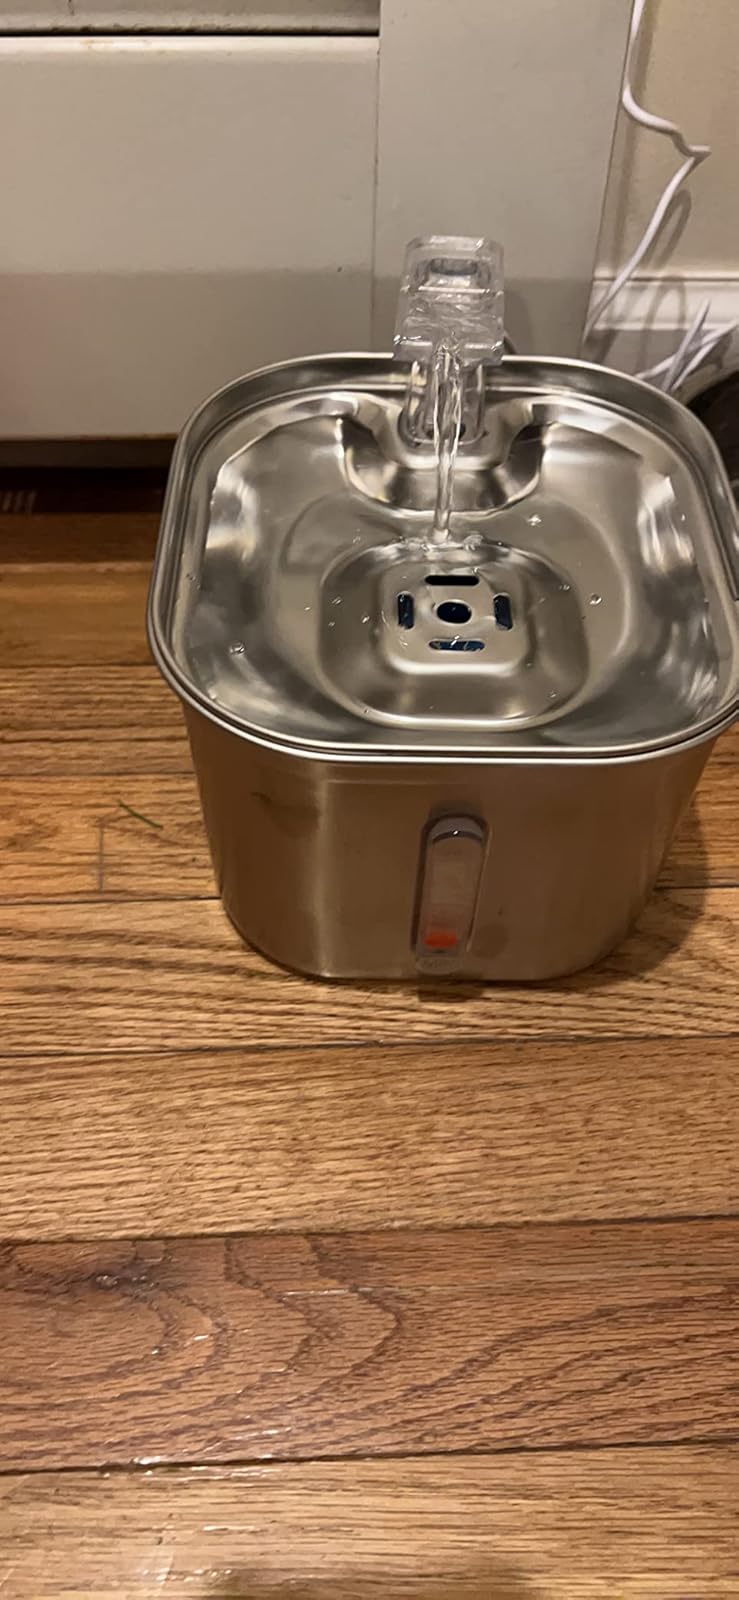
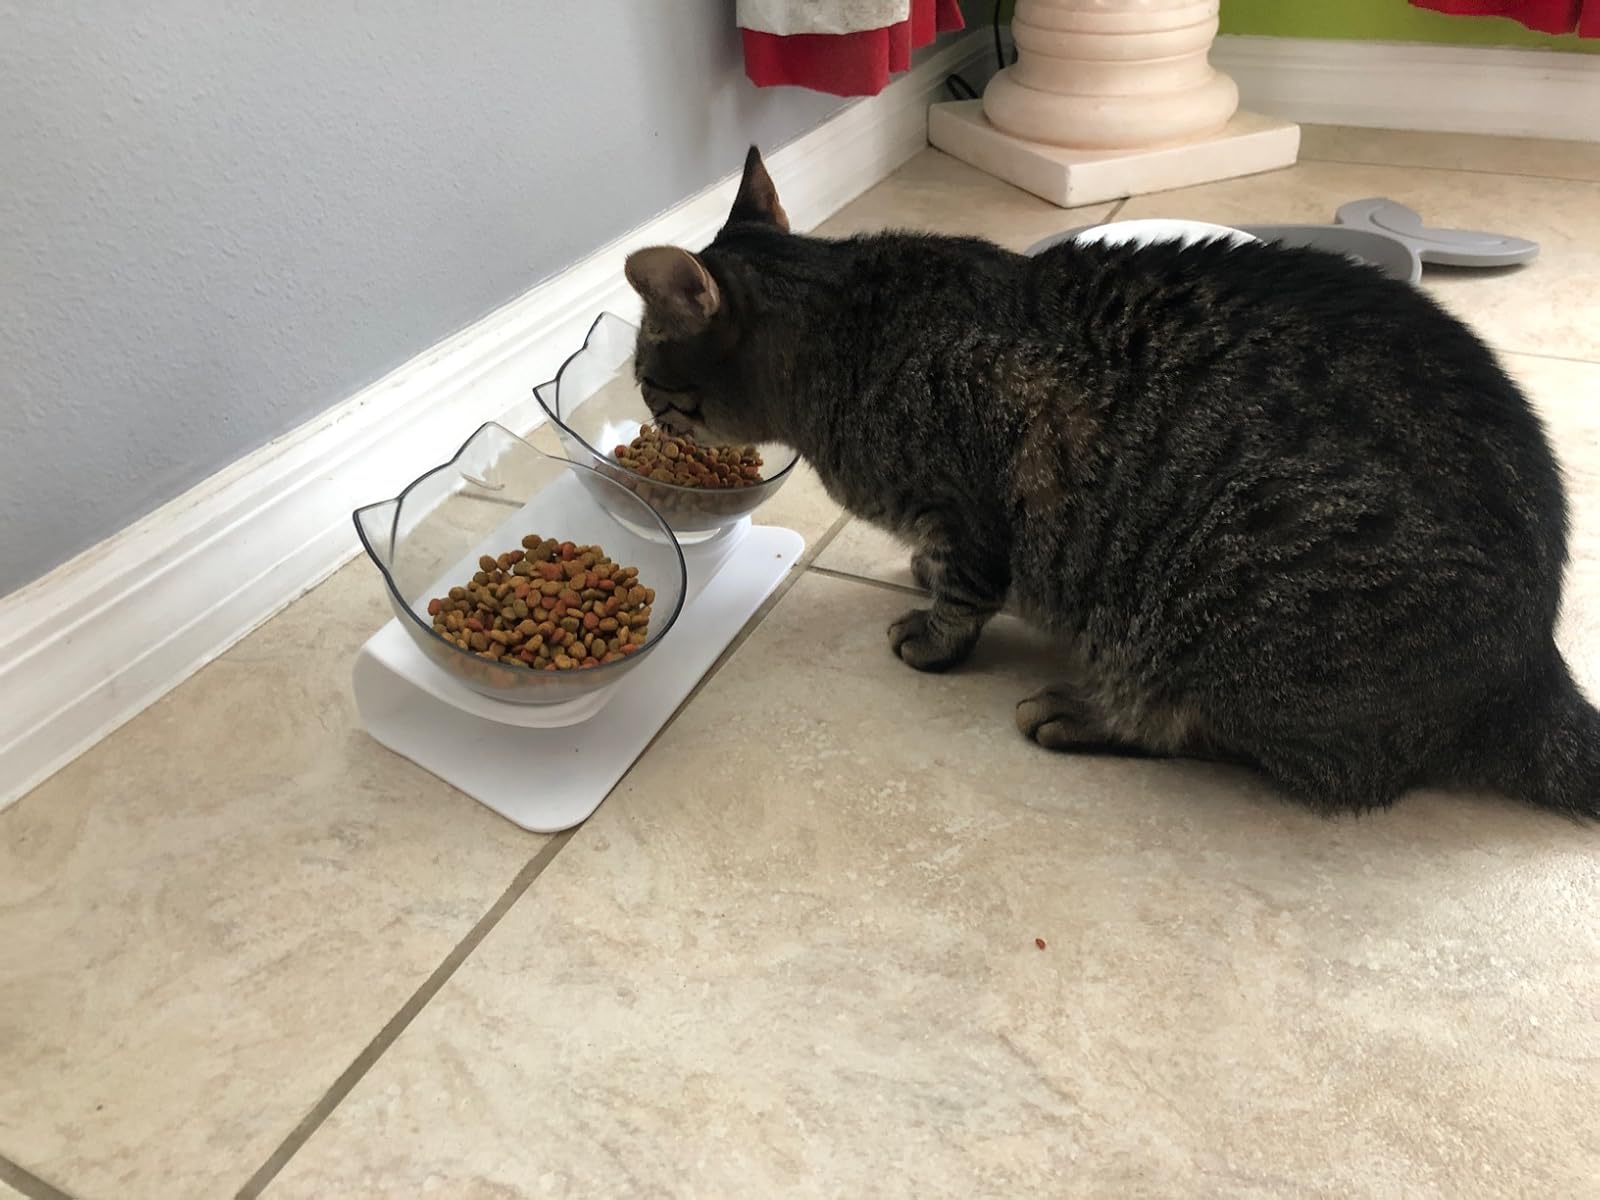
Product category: items_bowl
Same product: no